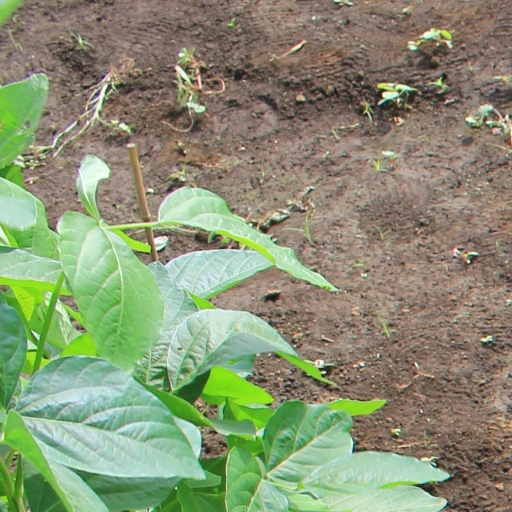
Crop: soybean